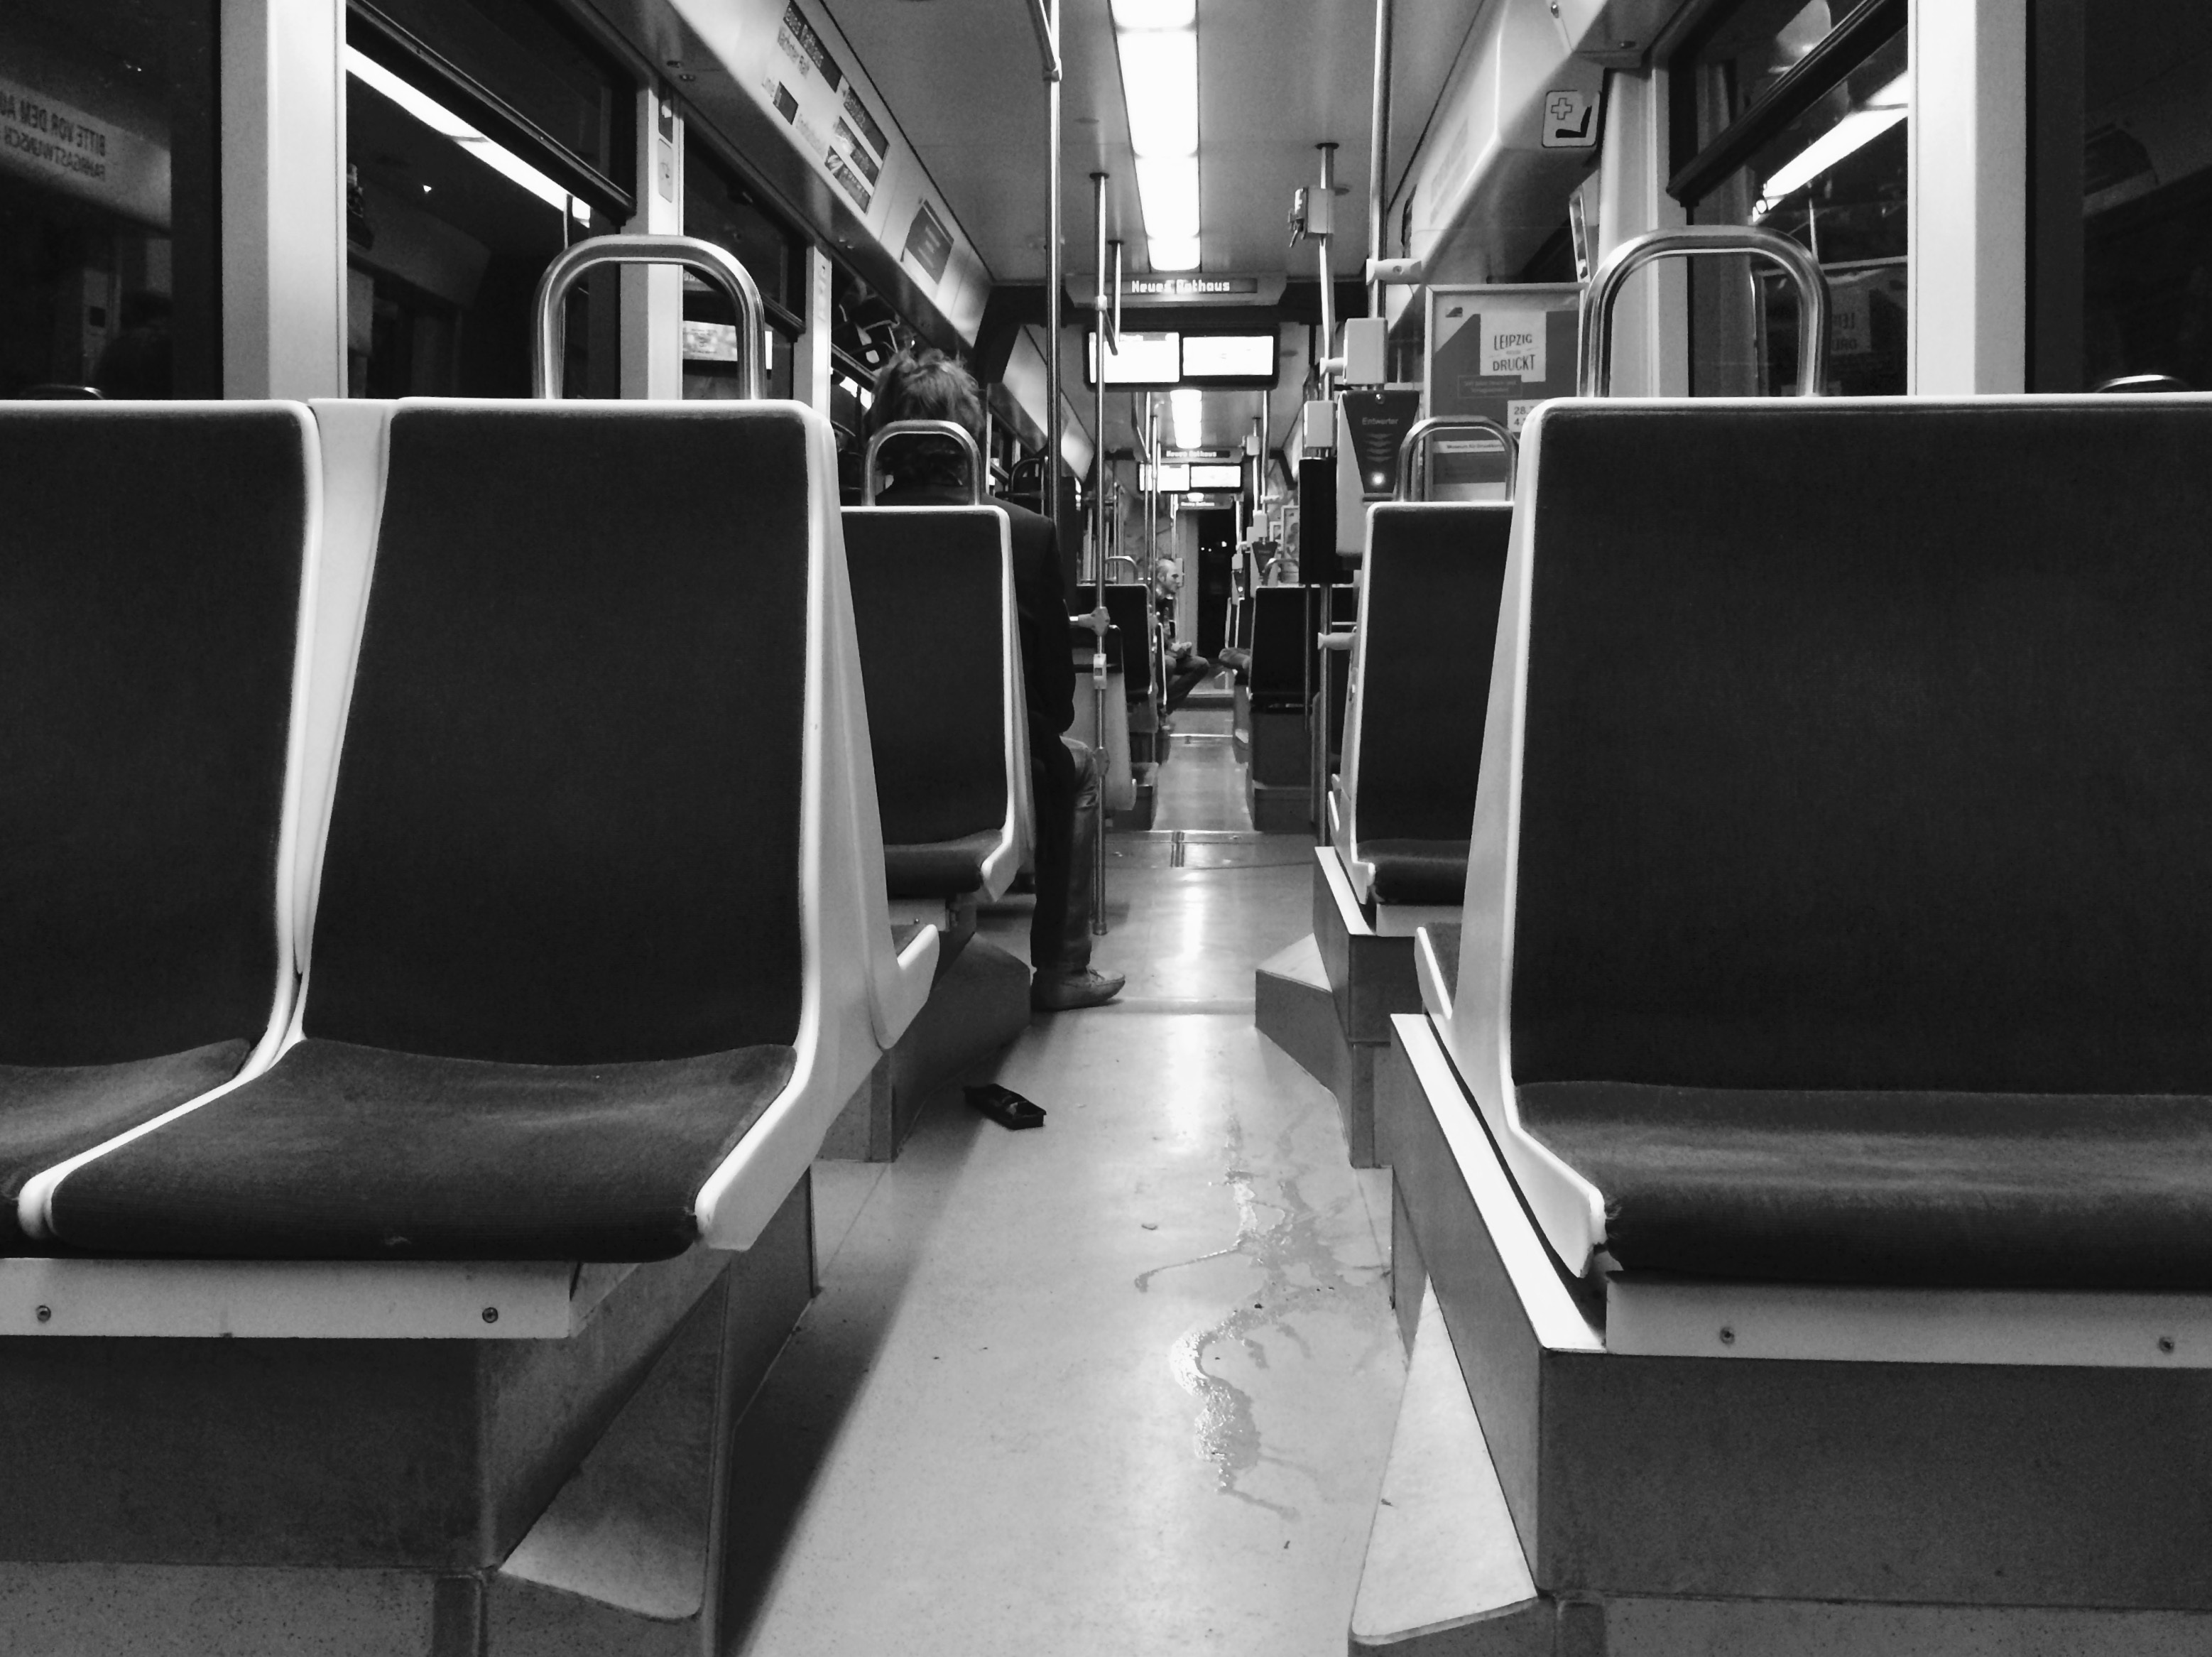
black and white, structure, white, tram, transport, vehicle, black, room, monochrome, public transport, leipzig, passenger, monochrome photography, sport venue, lvb